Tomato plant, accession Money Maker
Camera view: bottom (45 deg); turntable rotation: 150 degrees
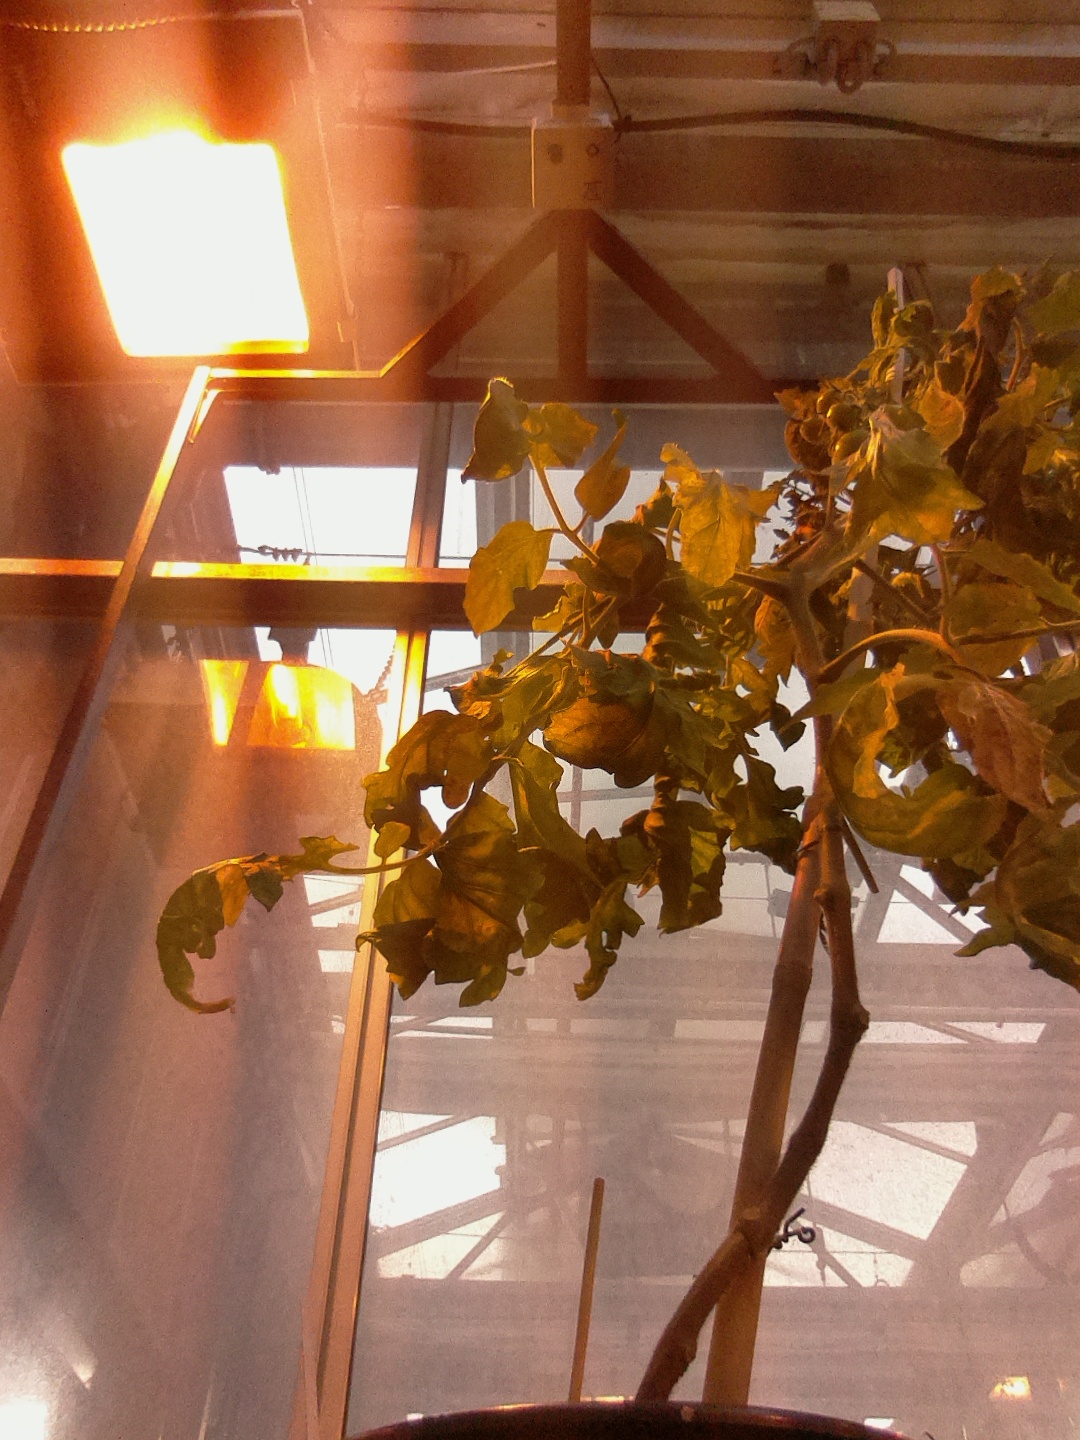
BBCH growth stage 74: 40%-50% of final fruit size